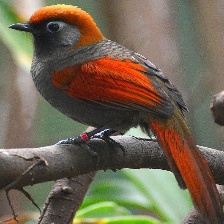
Species: RED TAILED THRUSH
Scientific name: NEOCOSSYPHUS RUFUS